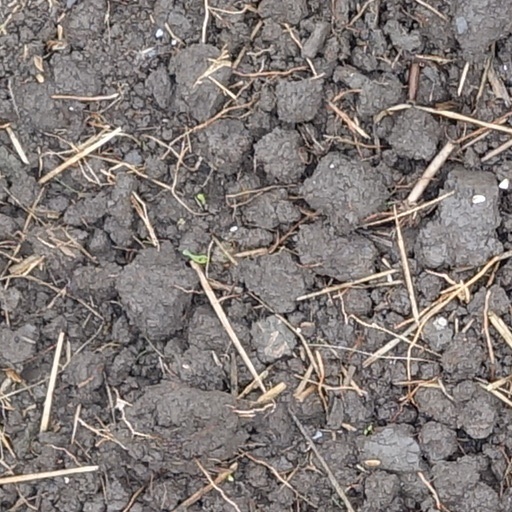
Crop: wheat